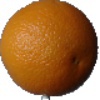
Label: orange